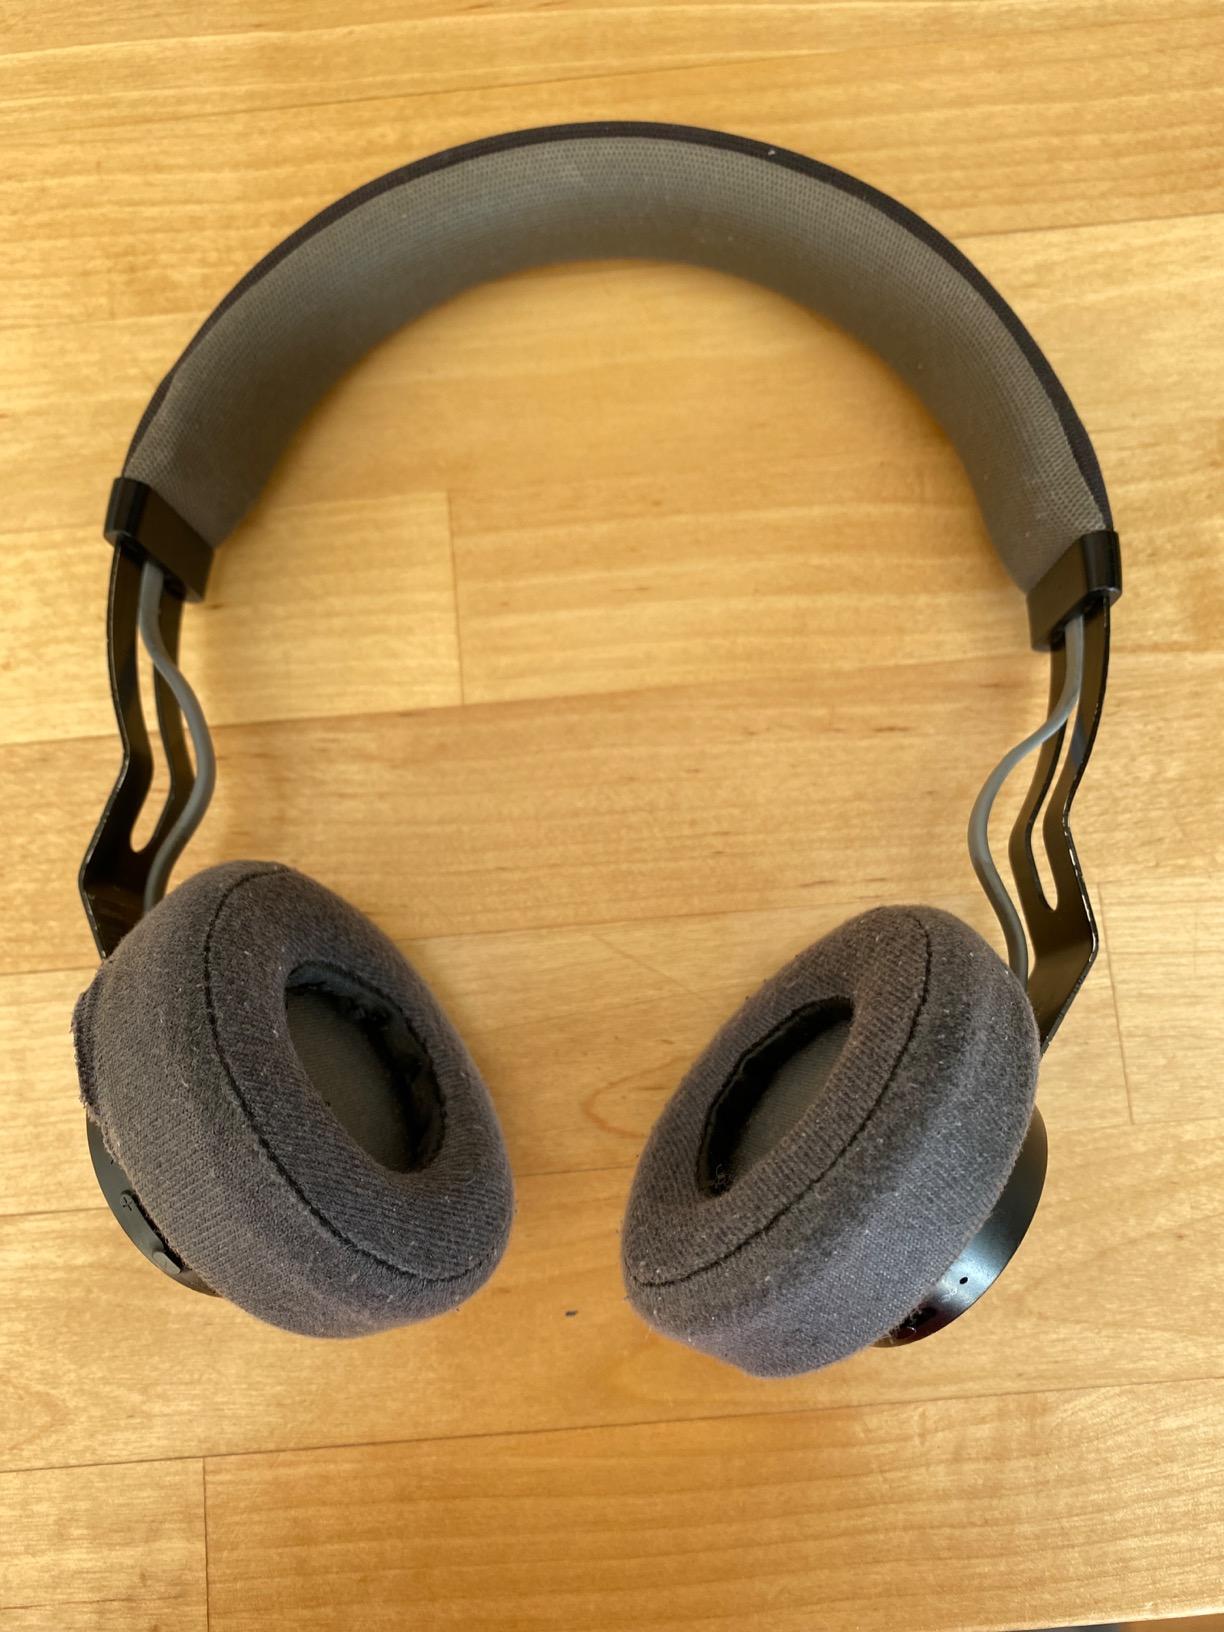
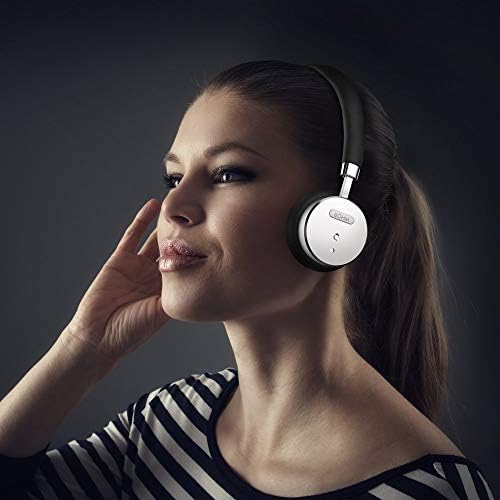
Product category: headphones
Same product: no